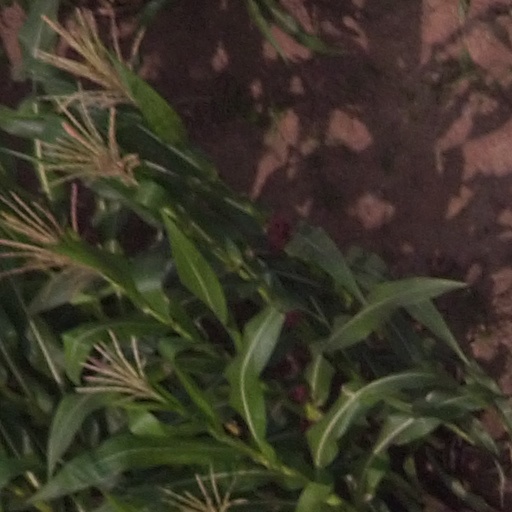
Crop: maize; corn